QF 4.7-inch Mk IX & XII naval gun

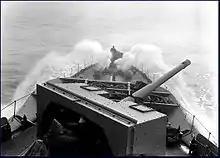
Single Mk IX gun on with gunners sheltering behind the shield

The 4.7 inch QF Mark IX and Mark XII were 45-calibre, naval guns which armed the majority of Royal Navy and Commonwealth destroyers in World War II, and were exported to many countries after World War II as the destroyers they were mounted on were sold off.